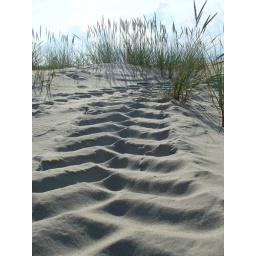
sign in sand